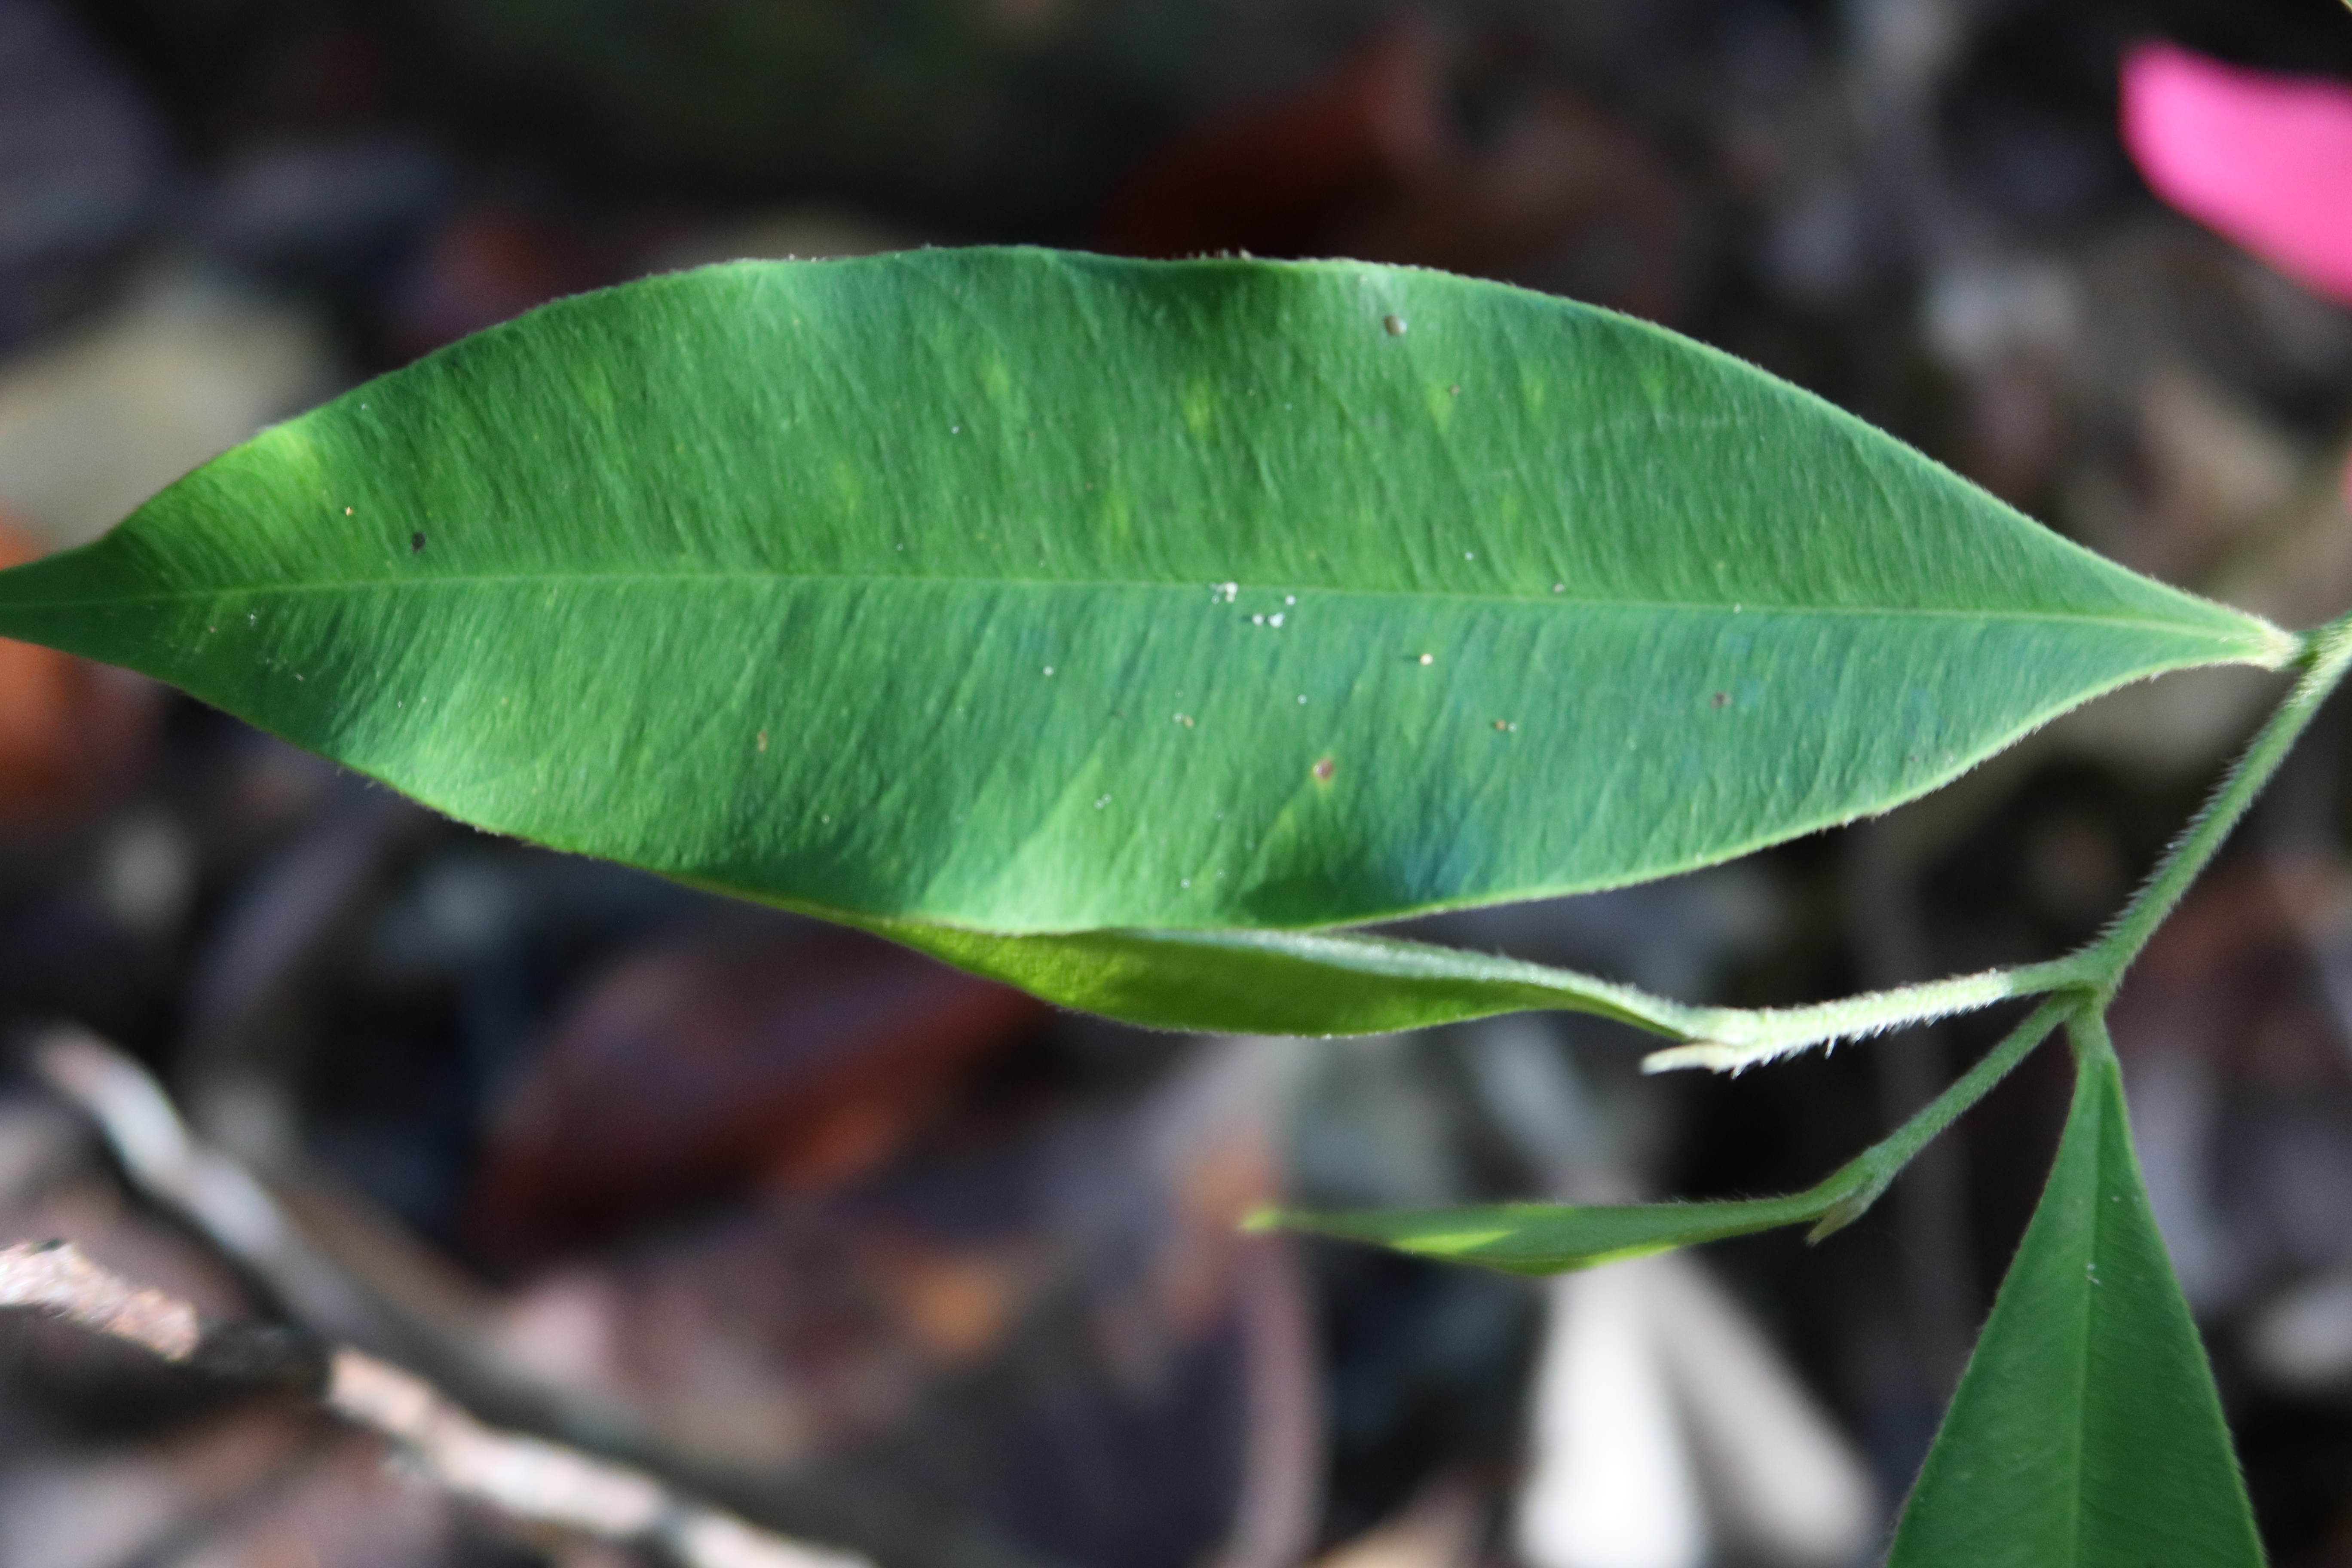
Label: Brown spots